Acceptable Loss (Law & Order: Special Victims Unit)

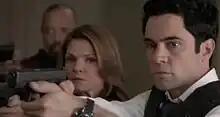
Detectives Tutuola (Ice-T) and Amaro (Danny Pino) with Lt. Eames (Kathryn Erbe), their weapons trained on their suspects.

"Acceptable Loss" is the fourth episode of the of the police procedural television series, "", it is the series' 299th episode overall. It originally aired on NBC on October 17, 2012. In this episode, Captain Cragen (Dann Florek) comes back from his suspension just as the Special Victims Unit is being stopped by Lieutenant Eames (Kathryn Erbe) for uncovering a sex trafficking operation, leaving Detective Benson (Mariska Hargitay) to figure out another way to free the enslaved women.